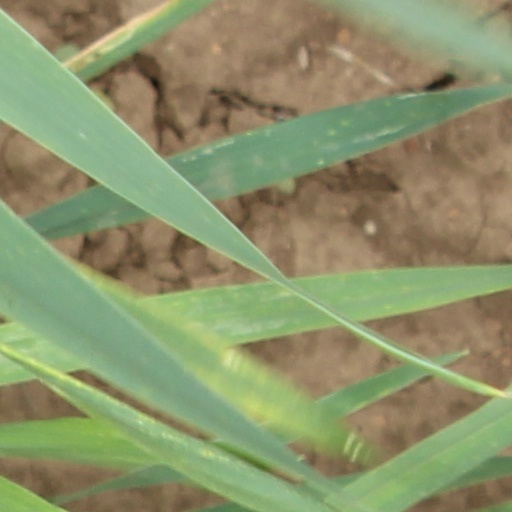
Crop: wheat